Giacomo Battiato

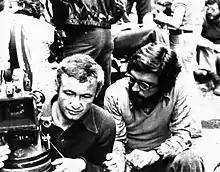
Giacomo Battiato (right) with cinematographer Giorgio Urbinelli

Giacomo Battiato (born 18 October 1943 in Verona) is an Italian film director and writer.